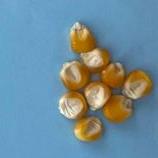
Maize quality: Good